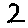
Label: 2